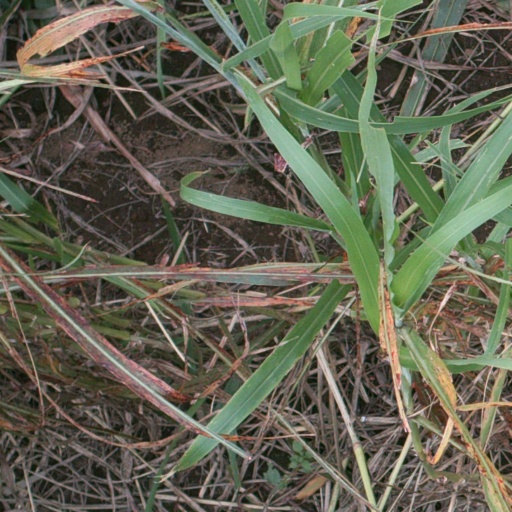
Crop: sorghum